Lord Howe Island

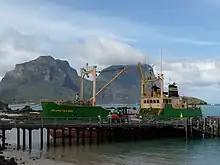
"Island Trader", a fortnightly feature to the island, with the mountains in the background.

The first plane to appear on the island was in 1931, when Francis Chichester alighted on the lagoon in a de Havilland Gipsy Moth converted into a floatplane. It was damaged there in an overnight storm, but repaired with the assistance of islanders and then took off successfully nine weeks later for a flight to Sydney. After World War II, in 1947, tourists arrived on Catalina and then four-engined Sandringham flying boats of Ansett Flying Boat Services operating out of Rose Bay, Sydney, and landing on the lagoon, the journey taking about 3½ hours. When Lord Howe Island Airport was completed in 1974, the seaplanes were eventually replaced with QantasLink twin-engined turboprop Dash 8–200 aircraft.